Aroor

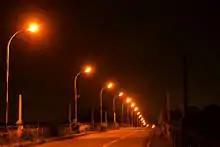
Aroor-Edakochi bridge, a night view

Aroor is a fishing village on the northernmost part of the Alappuzha district, within Cherthala taluk of Kerala, India. It lies on either sides of National Highway 66 and serves as a gateway between Kochi and Alappuzha. Aroor, surrounded by Vembanad, Kaithappuzha, and Kumbalangi backwaters, is known for its seafood export industry. The Aroor-Kumbalam Bridge is the second-longest bridge in Kerala.